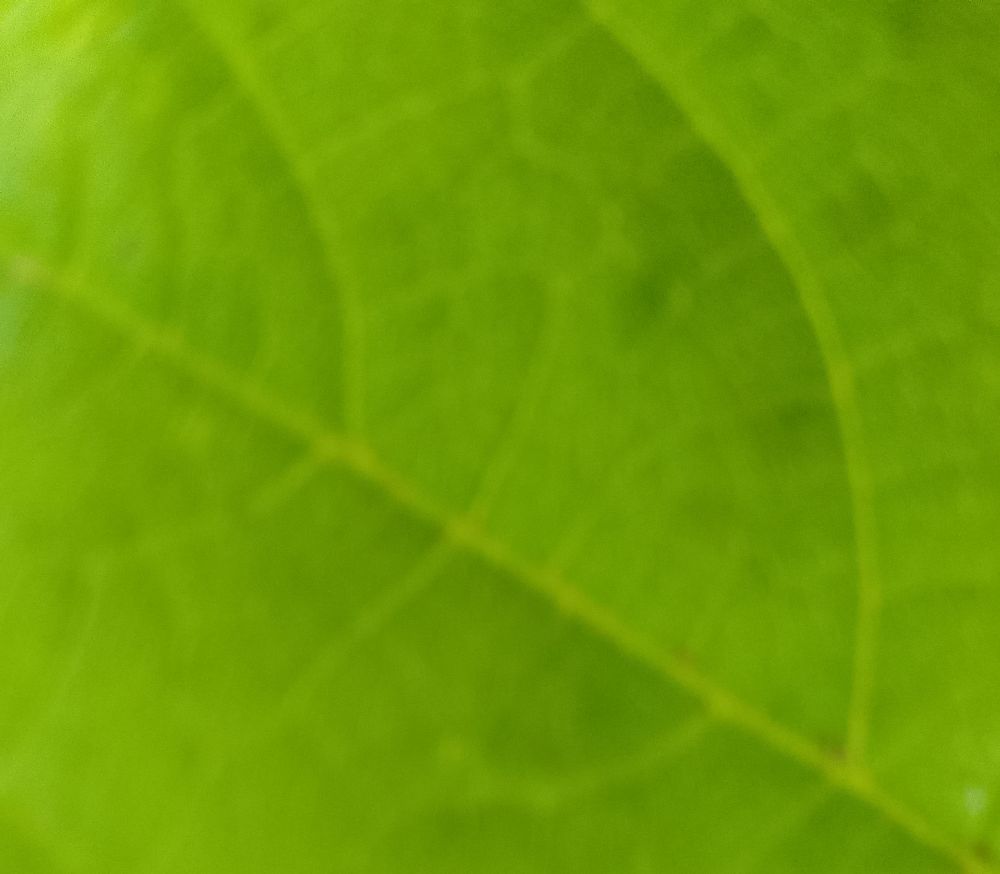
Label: healthy